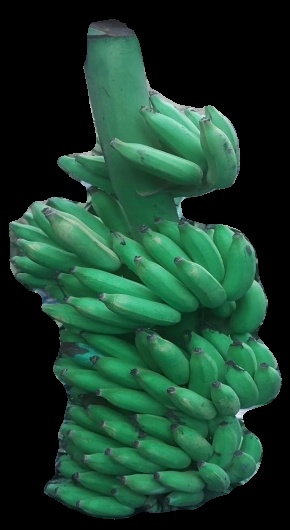
Variety: elakki-bale
Grade: grade1